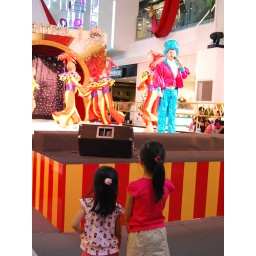
2 girls standing in front of the crowd watching these performer.